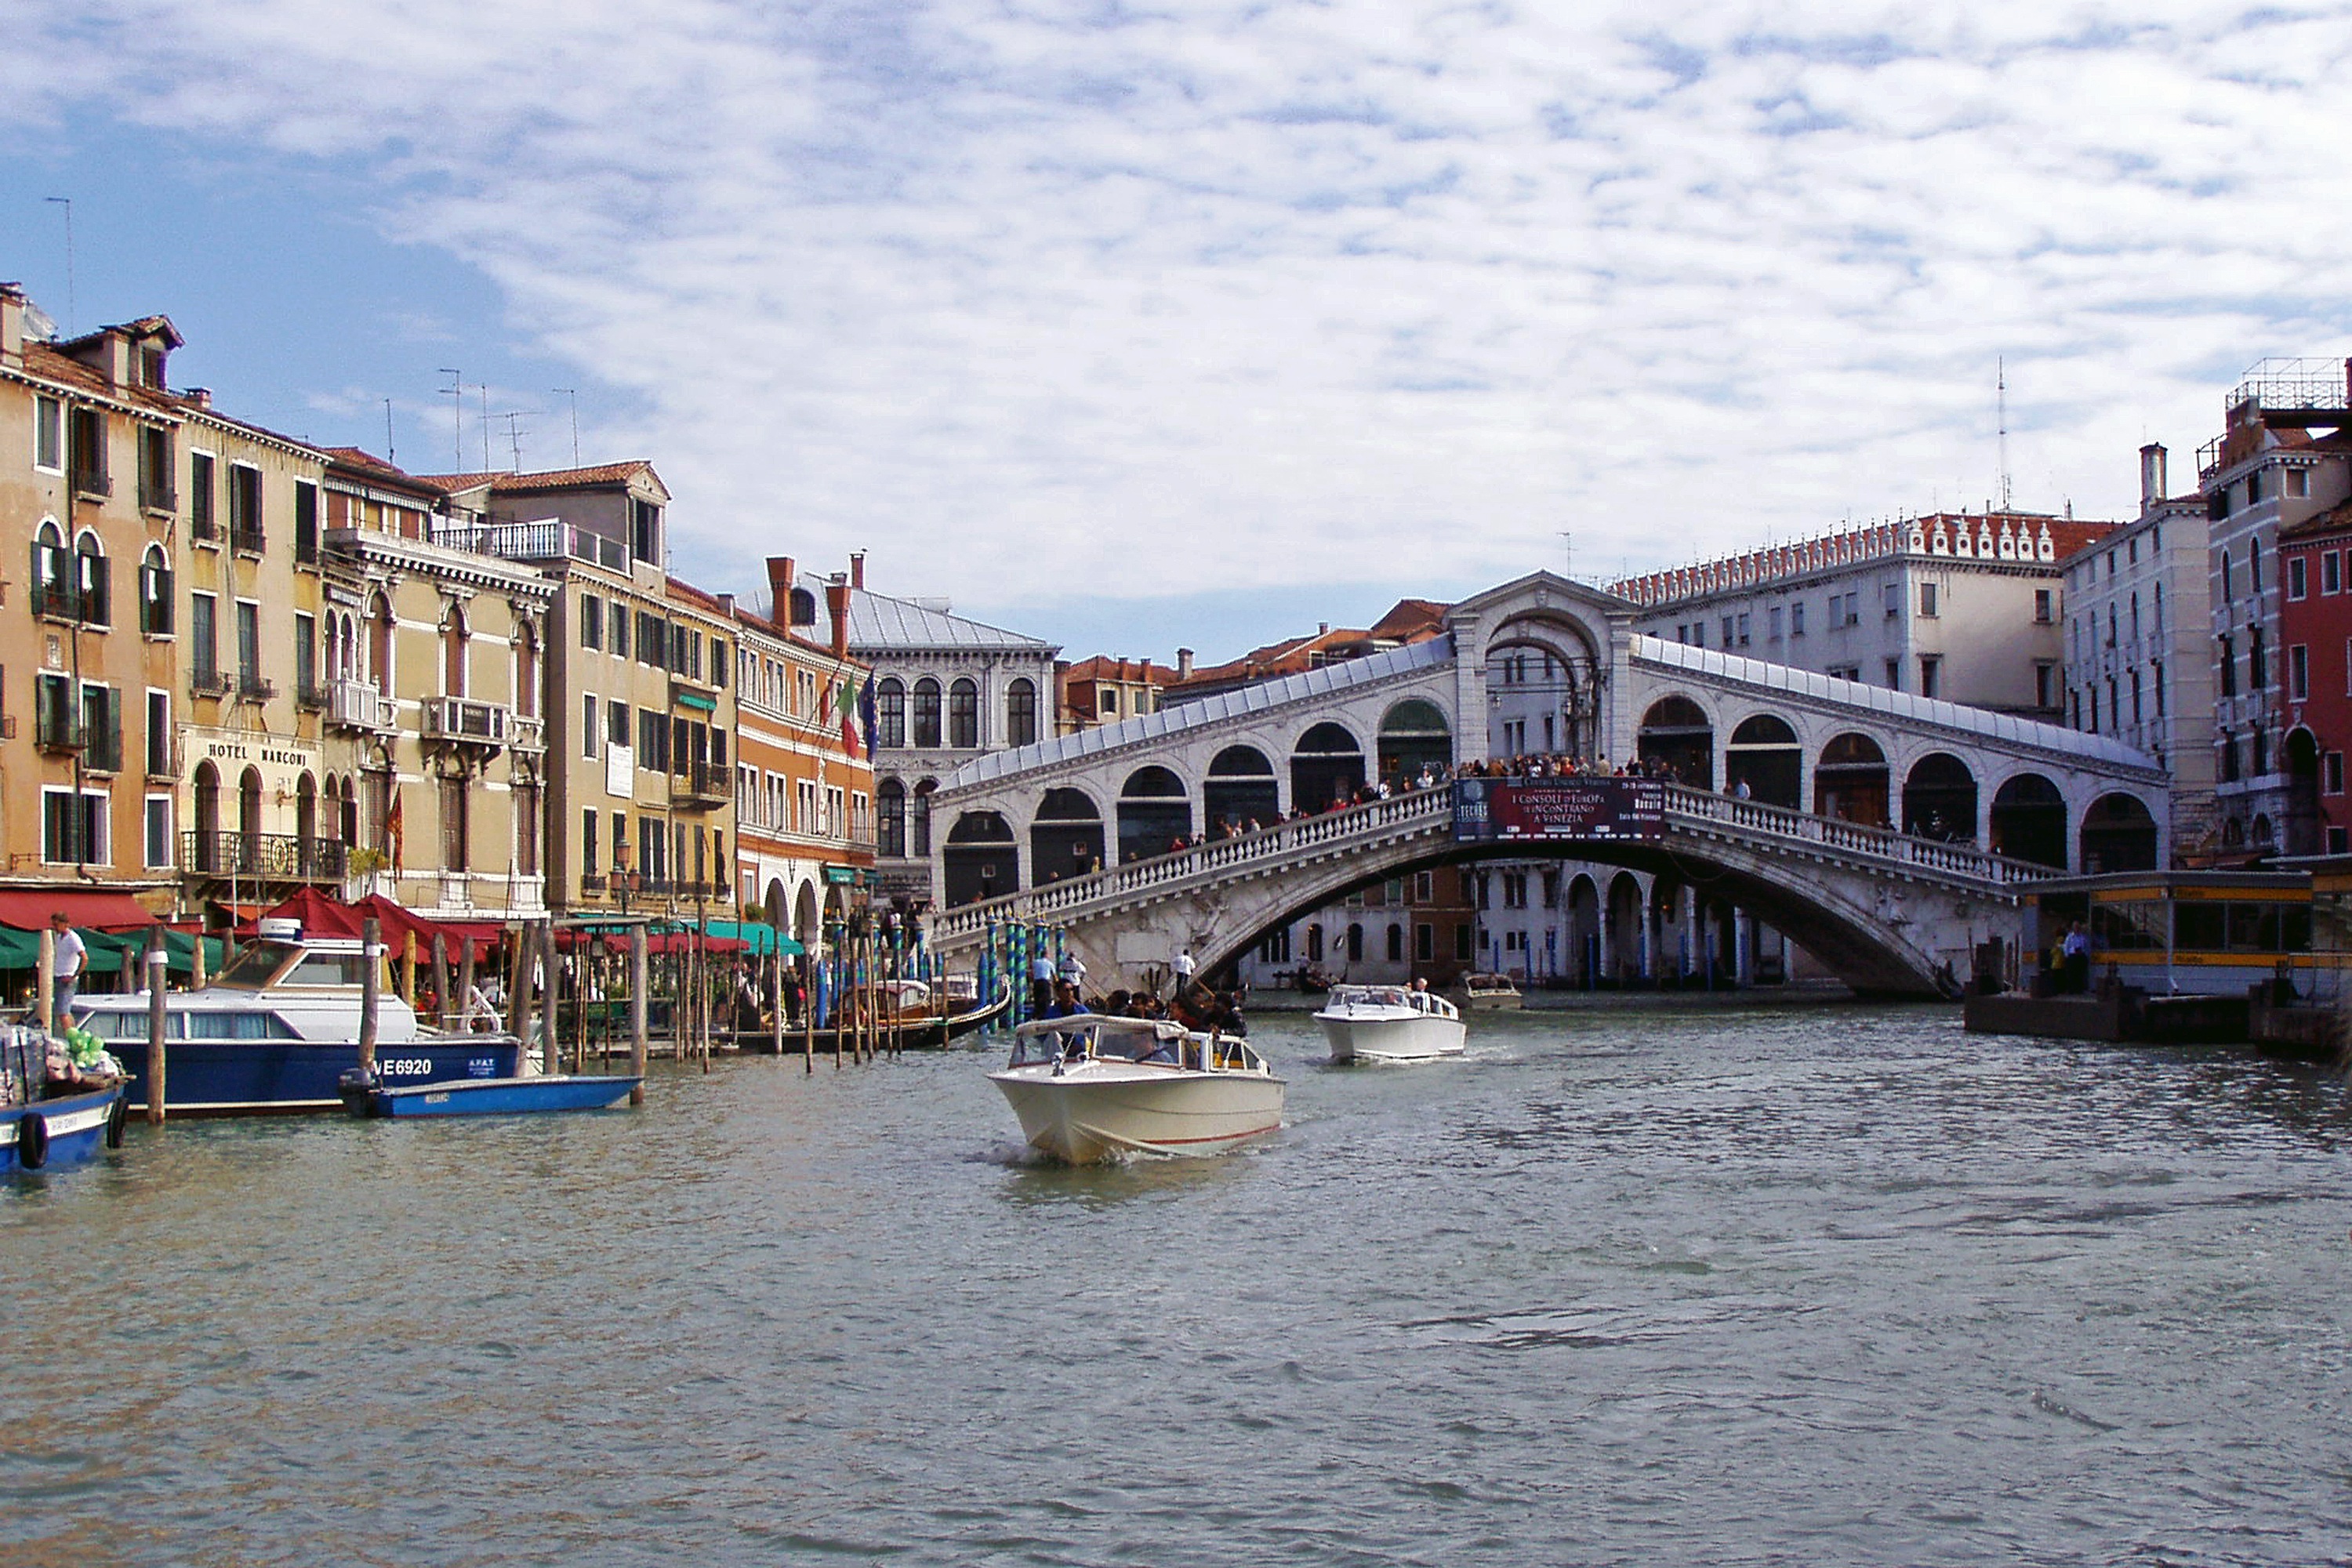
sea, water, road, boat, town, city, river, canal, cityscape, taxi, vehicle, italy, harbor, venice, tourism, waterway, body of water, buildings, boats, channel, landform, rialto, rialto bridge